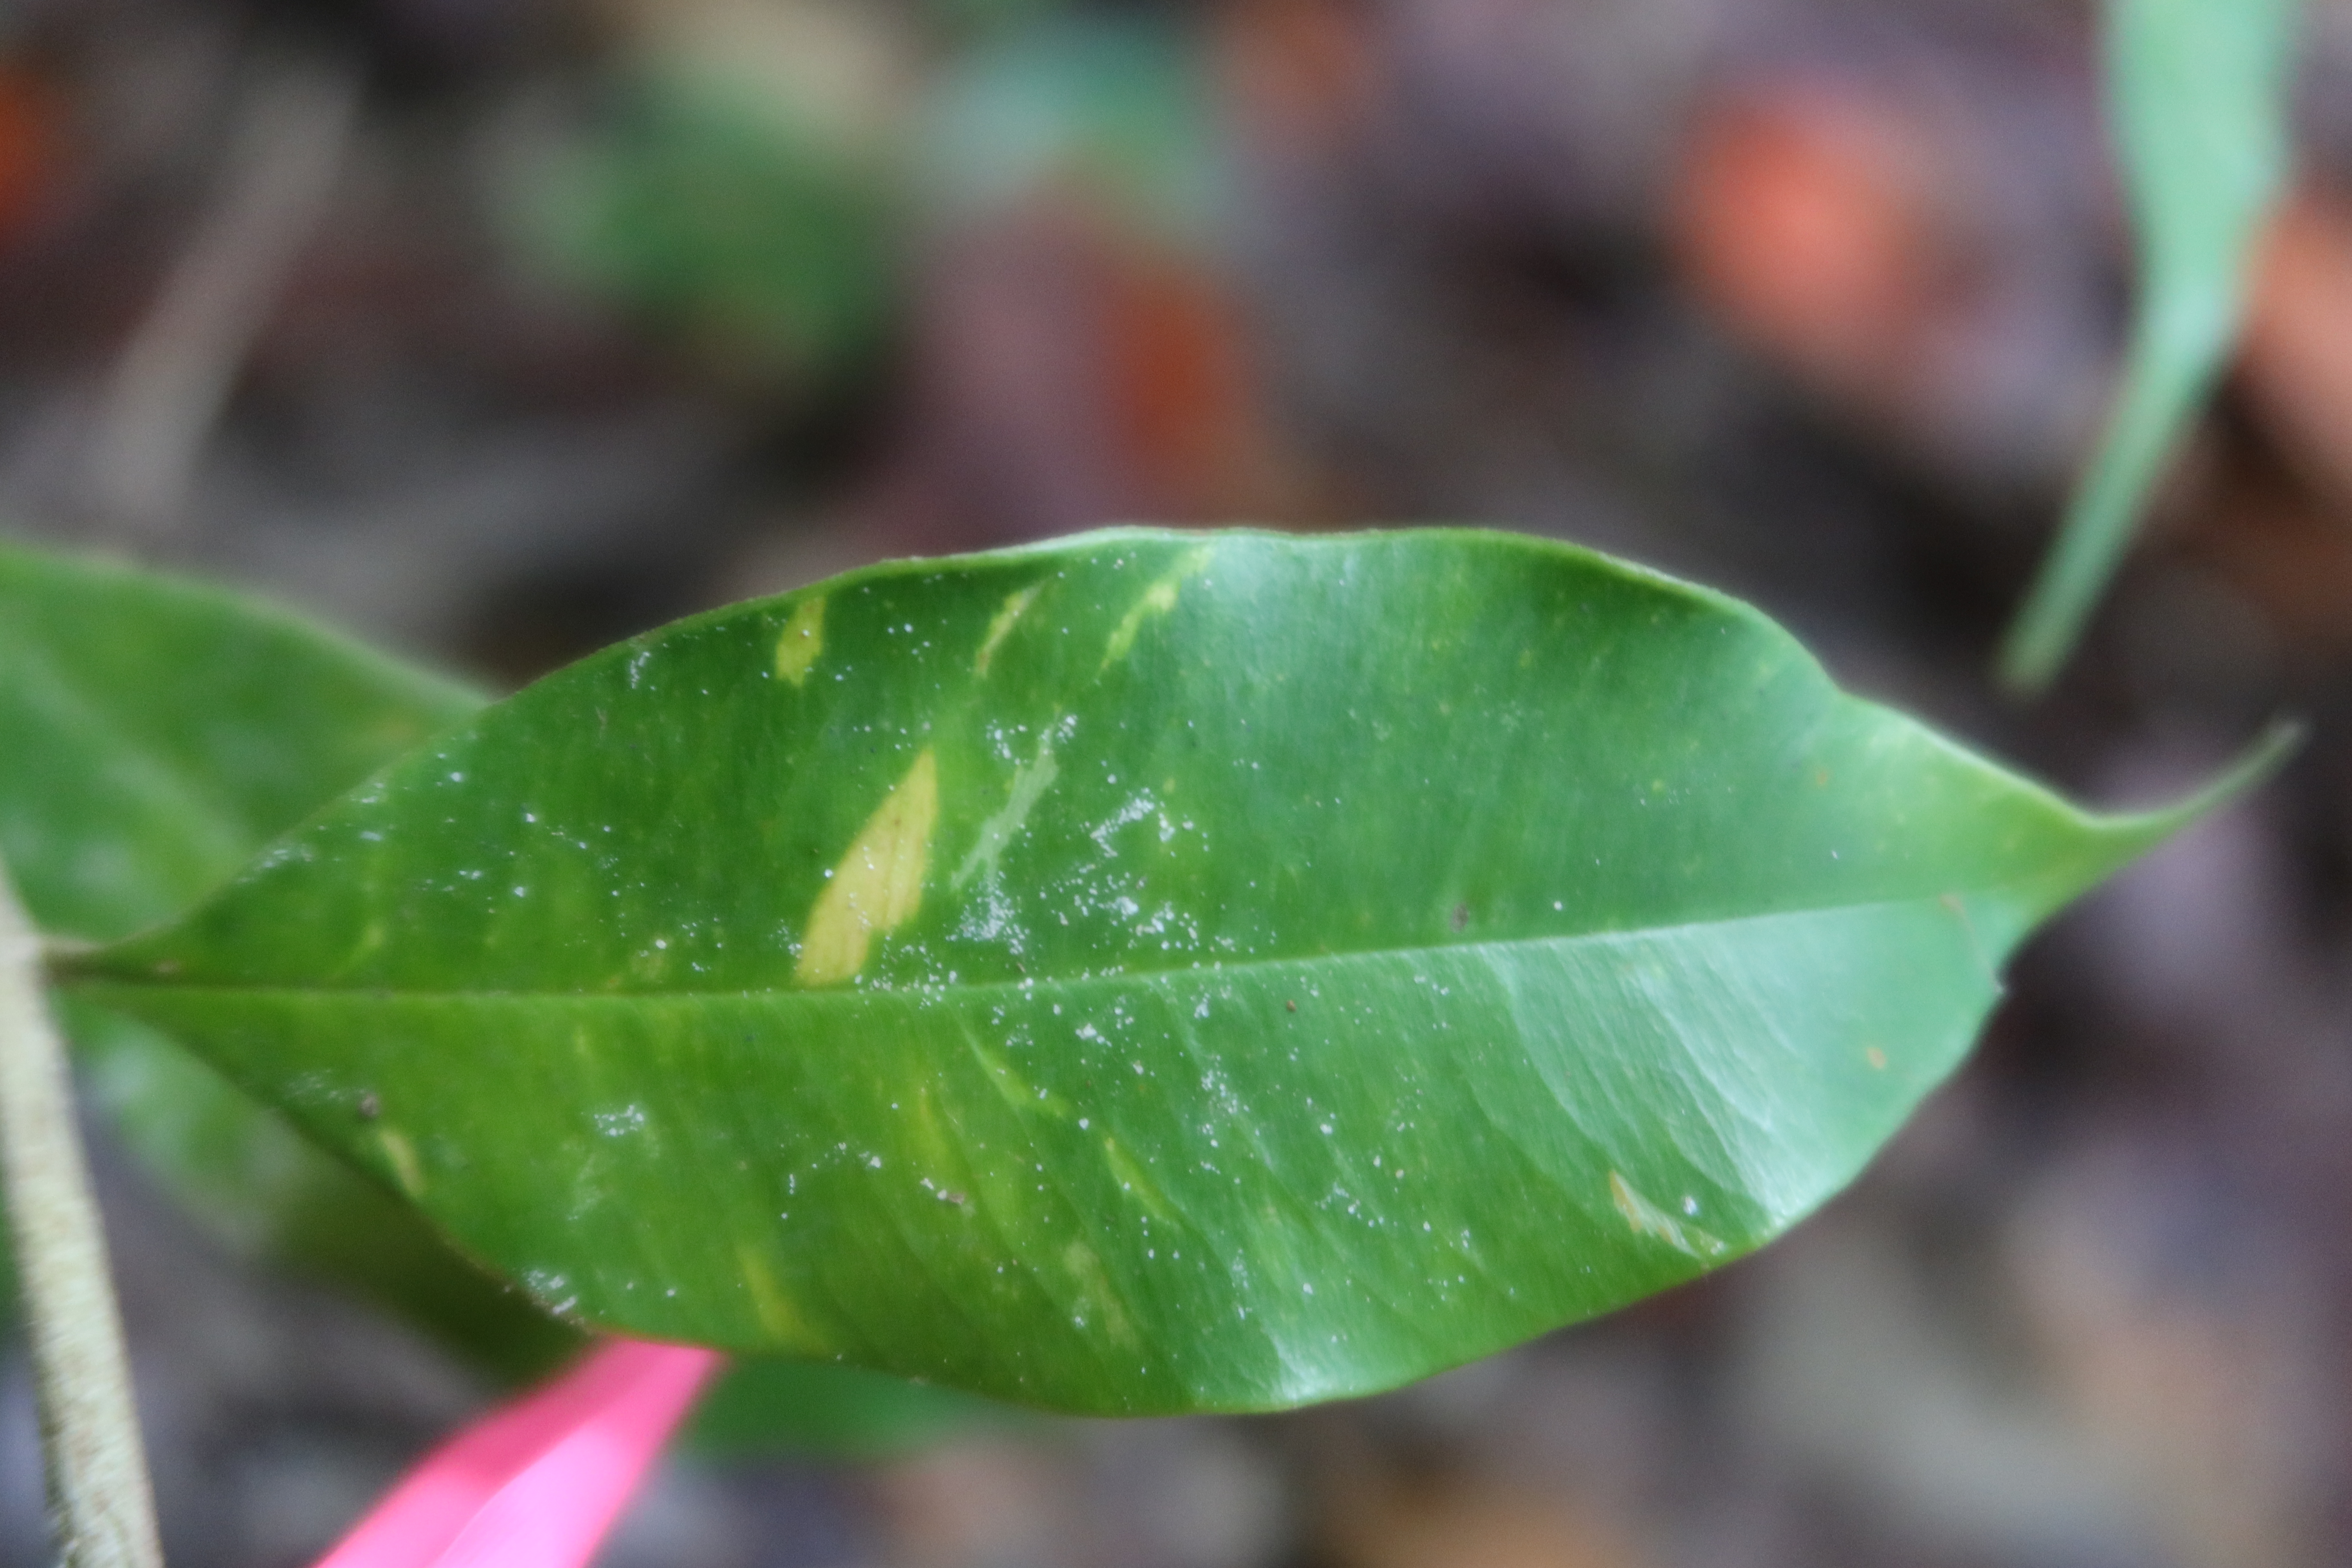
Label: Mealy bugs